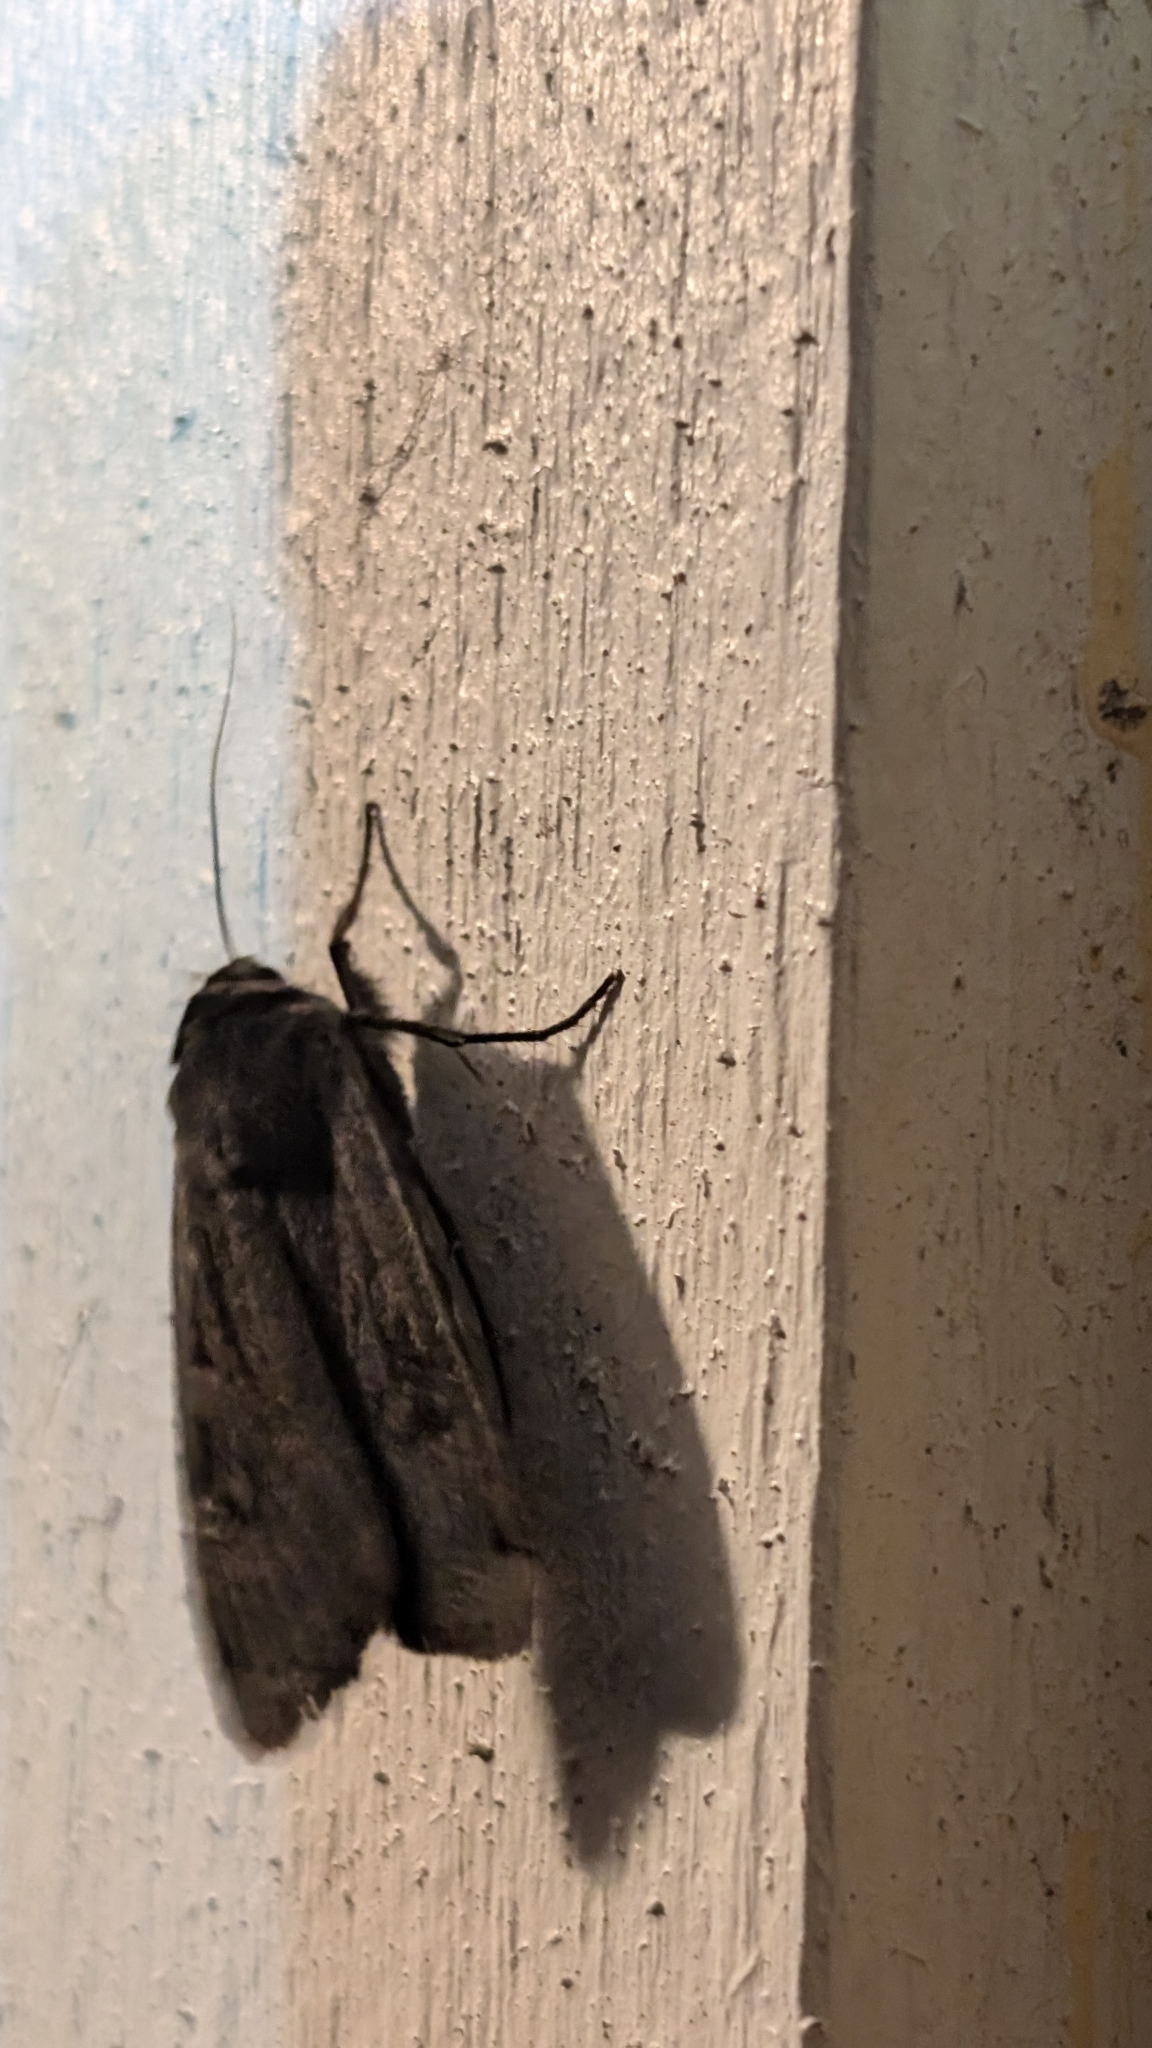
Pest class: cutworms